Gottlob Frege

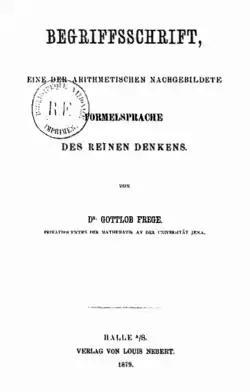
Title page to "Begriffsschrift" (1879)

Though his education and early mathematical work focused primarily on geometry, Frege's work soon turned to logic. His marked a turning point in the history of logic. The "Begriffsschrift" broke new ground, including a rigorous treatment of the ideas of functions and variables. Frege's goal was to show that mathematics grows out of logic, and in so doing, he devised techniques that separated him from the Aristotelian syllogistic but took him rather close to Stoic propositional logic.